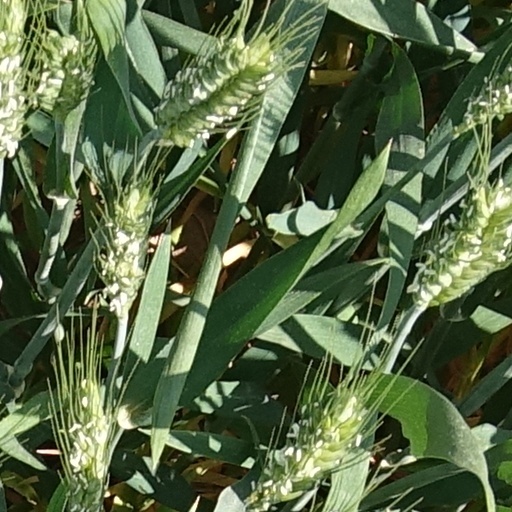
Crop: wheat